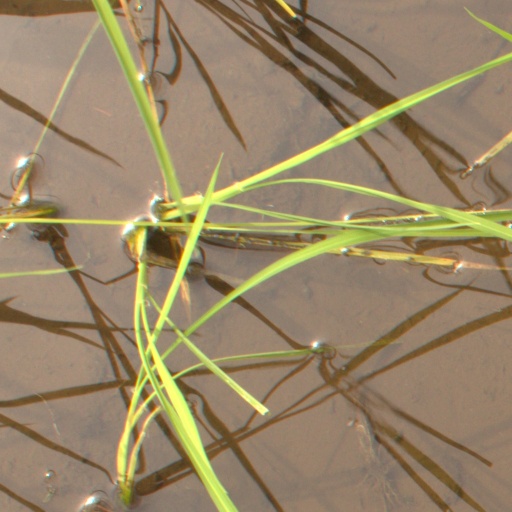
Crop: rice